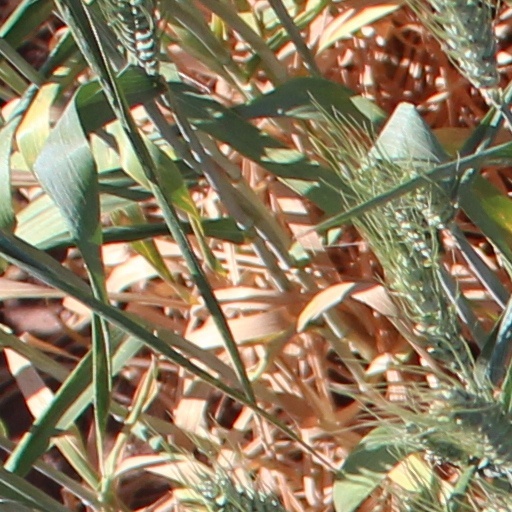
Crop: wheat